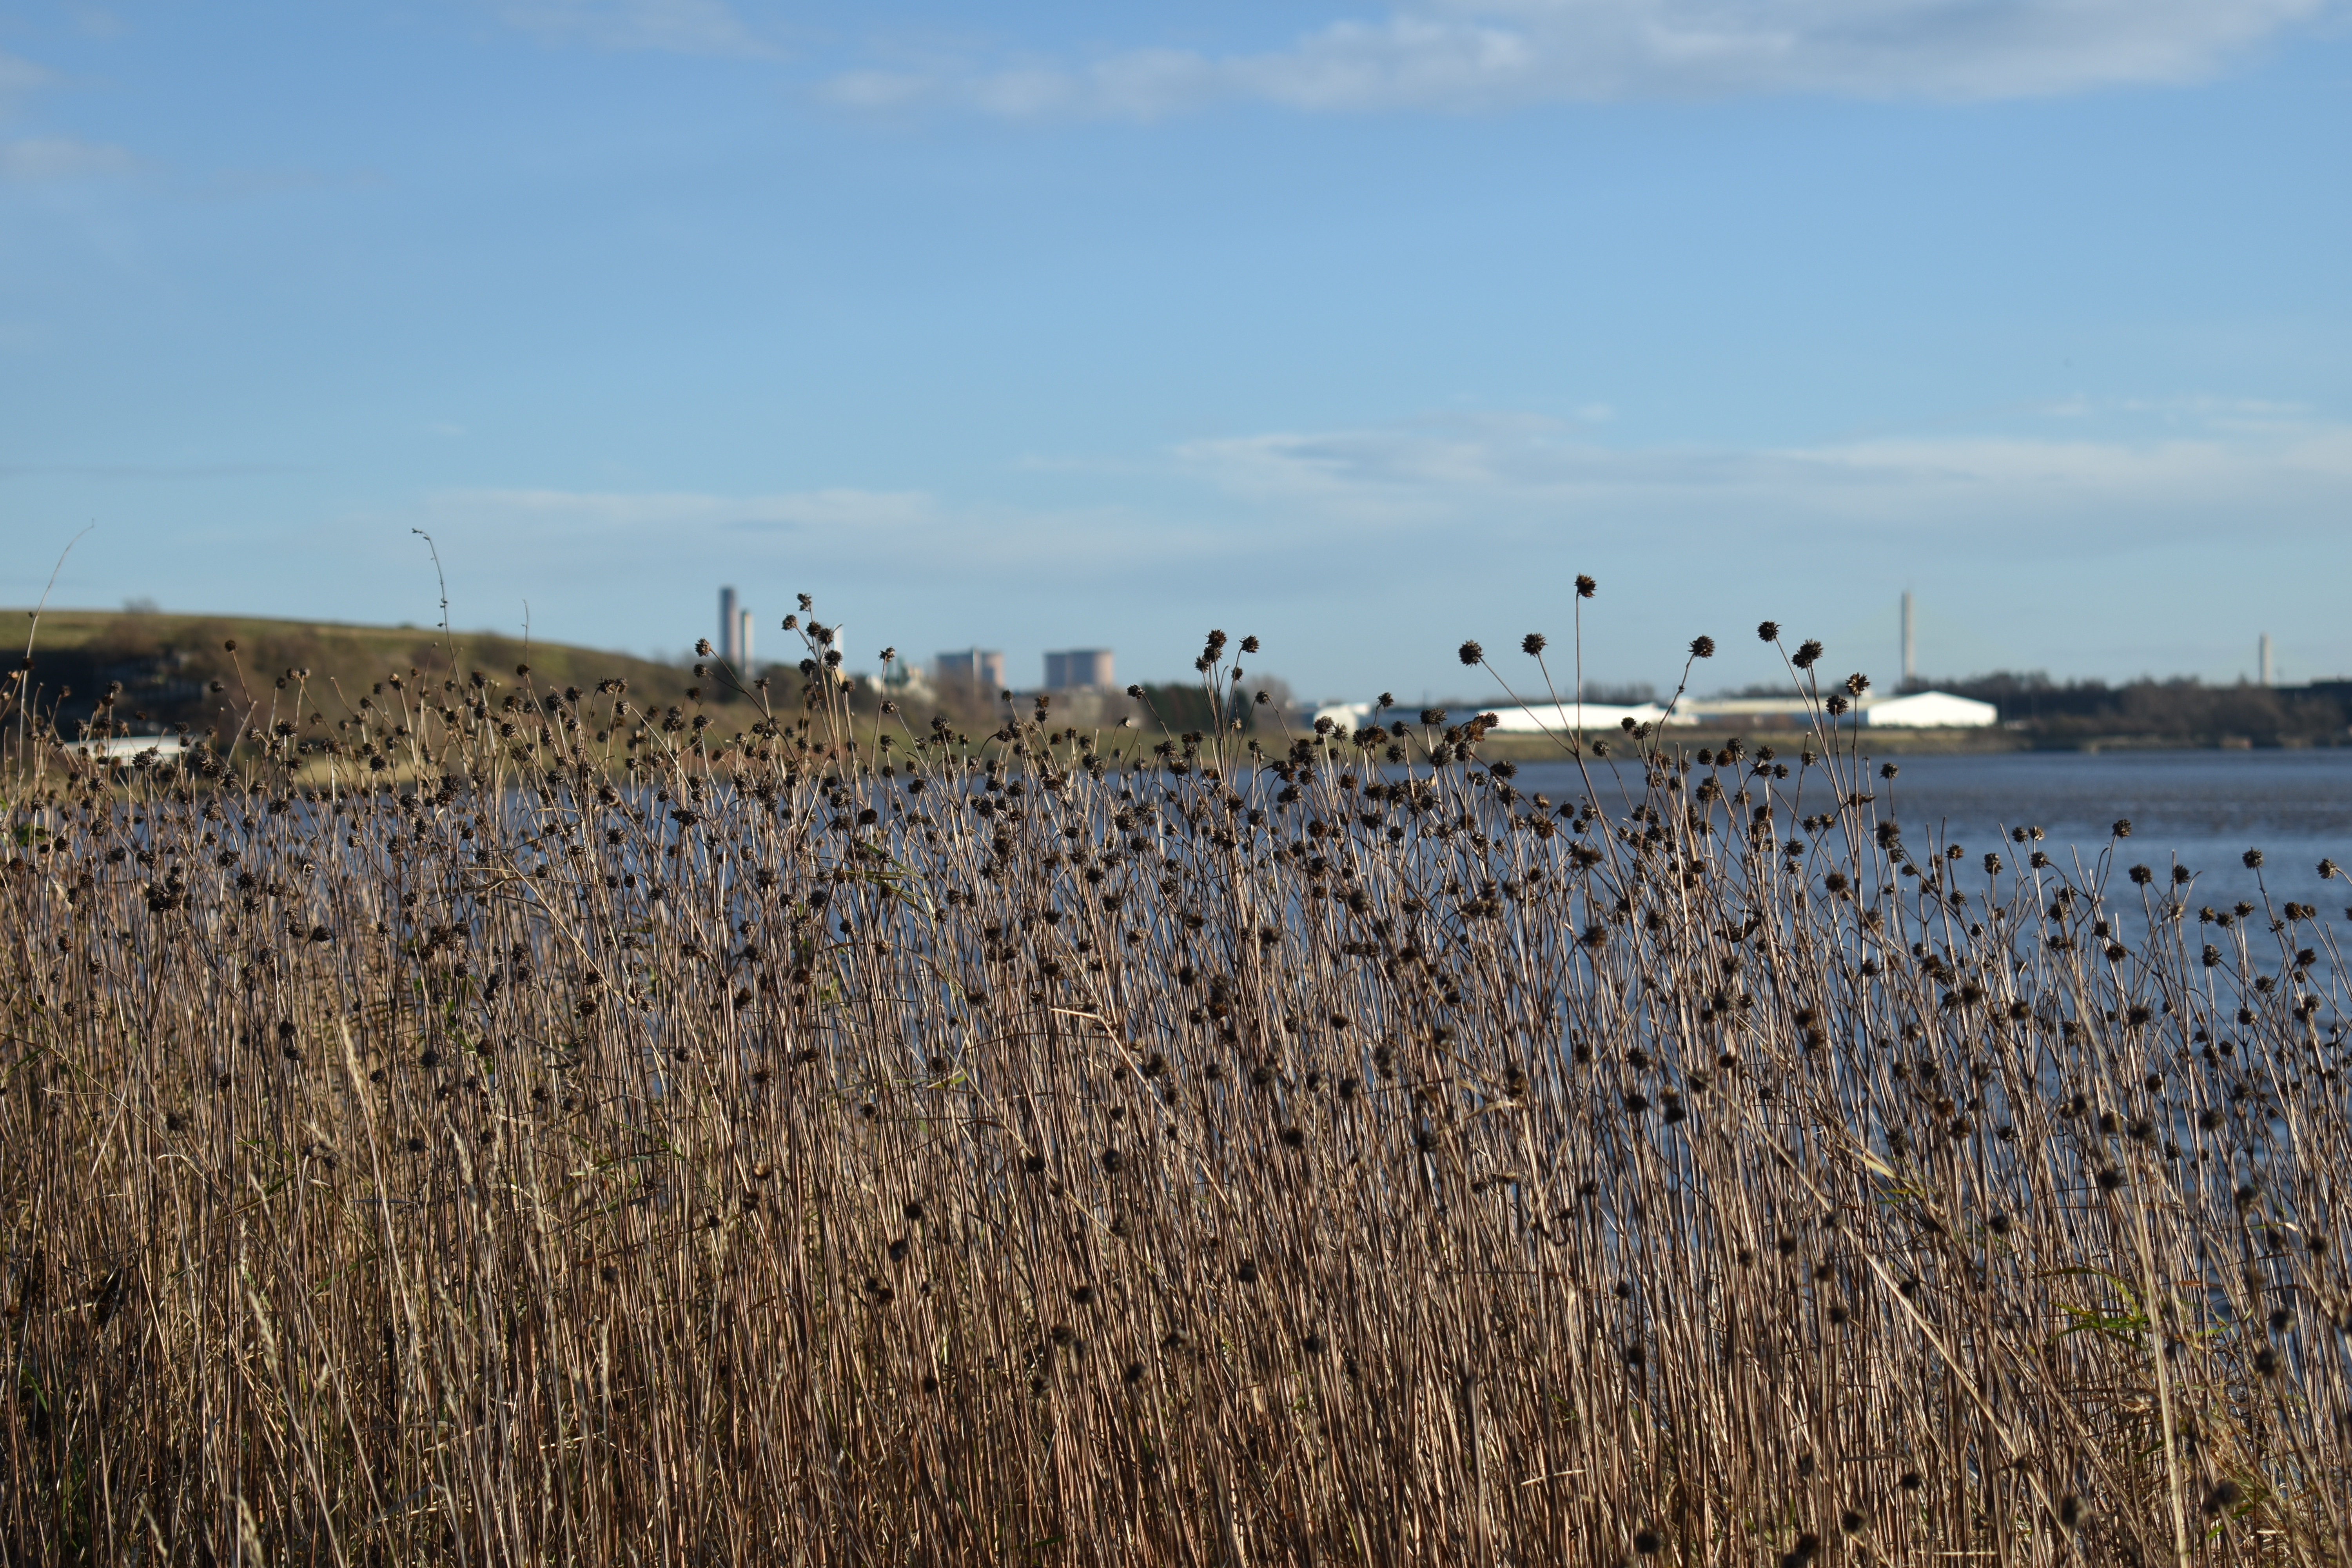
pickerings pasture, winter, nature, river mersey, widnes, sky, grass family, prairie, meadow, herbaceous plant, subshrub, wetland, shrubland